Felicia Hemans

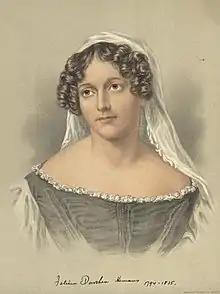
Portrait of Felicia Dorothea Hemans c.1820

Hemans's works appeared in nineteen individual books during her lifetime, publishing first with John Murray and later with Blackwoods. After her death in 1835, her works were republished widely, usually as collections of individual lyrics and not the longer, annotated works and integrated series that made up her books. For surviving female poets, such as Caroline Norton, Letitia Elizabeth Landon, Lydia Sigourney and Frances Harper, the French Amable Tastu and German Annette von Droste-Hülshoff, she was a valued model. To many readers she offered a woman's voice confiding a woman's trials; to others, a lyricism consonant with Victorian sentimentality and patriotism. In her most successful book, "Records of Woman" (1828), she chronicles the lives of women, both famous and anonymous. Portraying examples of heroism, rebellion, and resistance, she connects womanhood with "affection's might". Among the works she valued most were the unfinished "Superstition and Revelation" and the pamphlet "The Sceptic," which sought an Anglicanism more attuned to world religions and women's experiences.